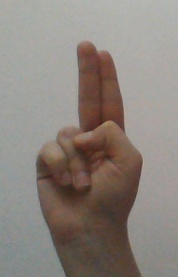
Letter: taa